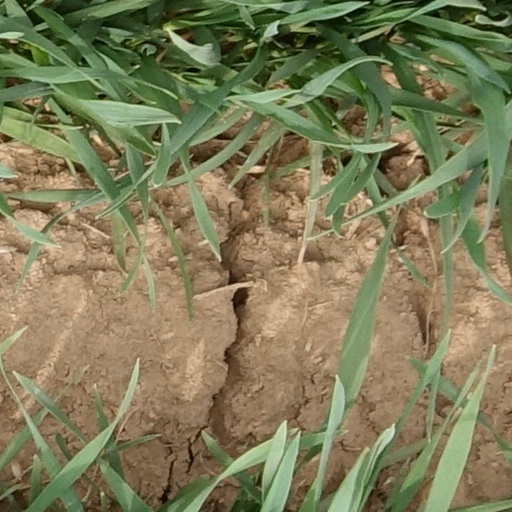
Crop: wheat